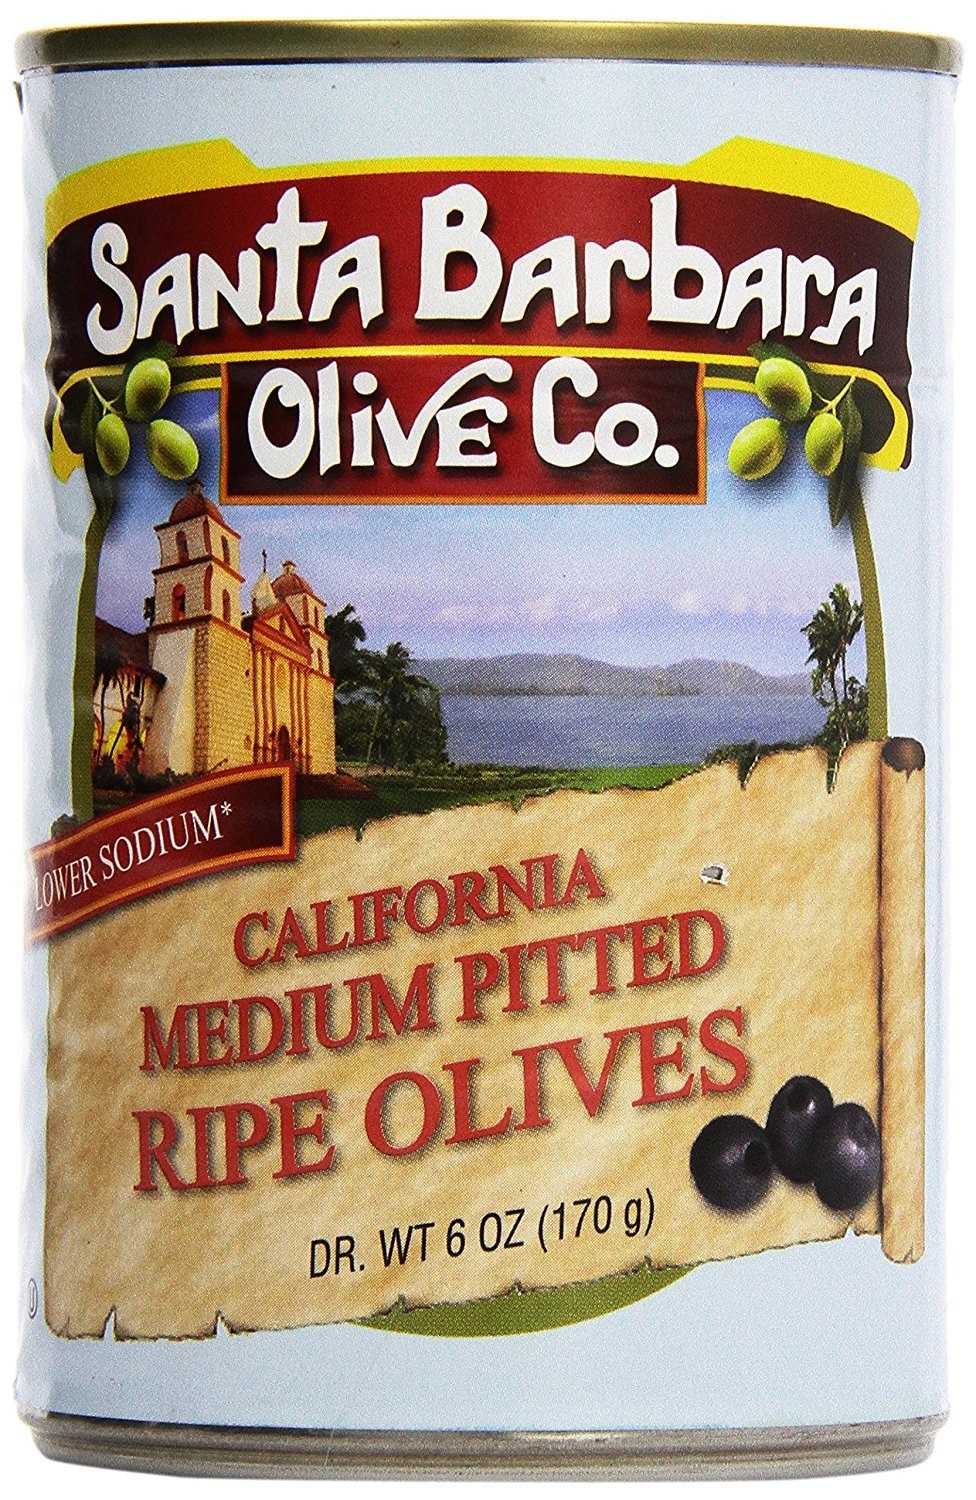
Item Name: Santa Barbara Olive Company, Medium Pitted Ripe Olives, 6 oz
Bullet Point 1: Estate grown
Bullet Point 2: No chemical preservatives
Bullet Point 3: Low sodium
Bullet Point 4: Hand picked and inspected
Value: 6.0
Unit: Ounce

Price: 4.53